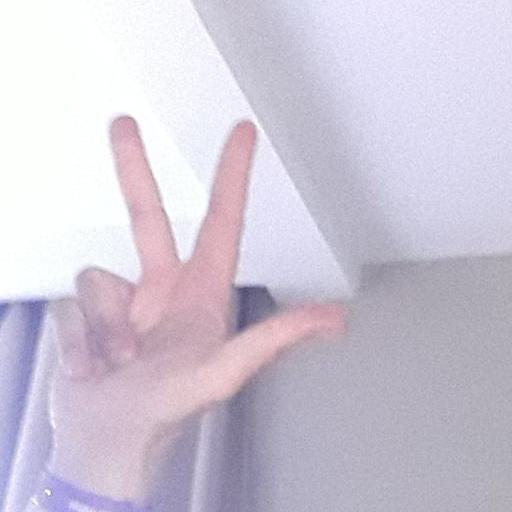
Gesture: three2